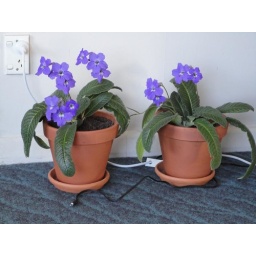
These plants sit beside our TV - not the prettiest spot but they seem to like it.